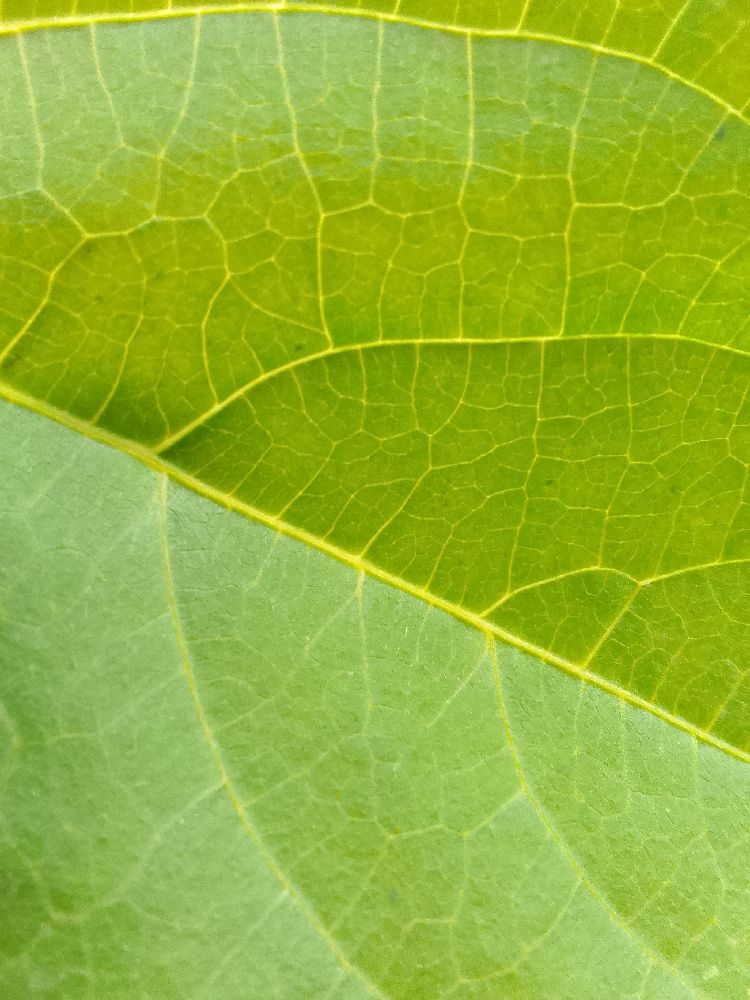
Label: healthy